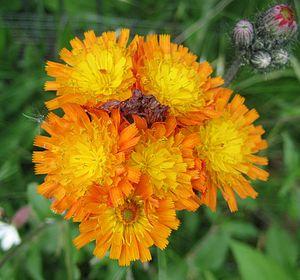
Le Site de Grand Intérêt Biologique des Viviers, plus connu sous le nom de Terril des Viviers est un ancien site de charbonnage s'étendant à l'est de Gilly, section de la ville de Charleroi.
L’Épervière orangée ou Piloselle orangée est une plante vivace de la famille des Astéracées native des régions alpines du centre et du sud de l'Europe. Elle est protégée dans plusieurs régions. Parfois cultivée pour l'ornement, elle est naturalisée en certains endroits. C'est une fleur sauvage très répandue dans le sud du Québec.